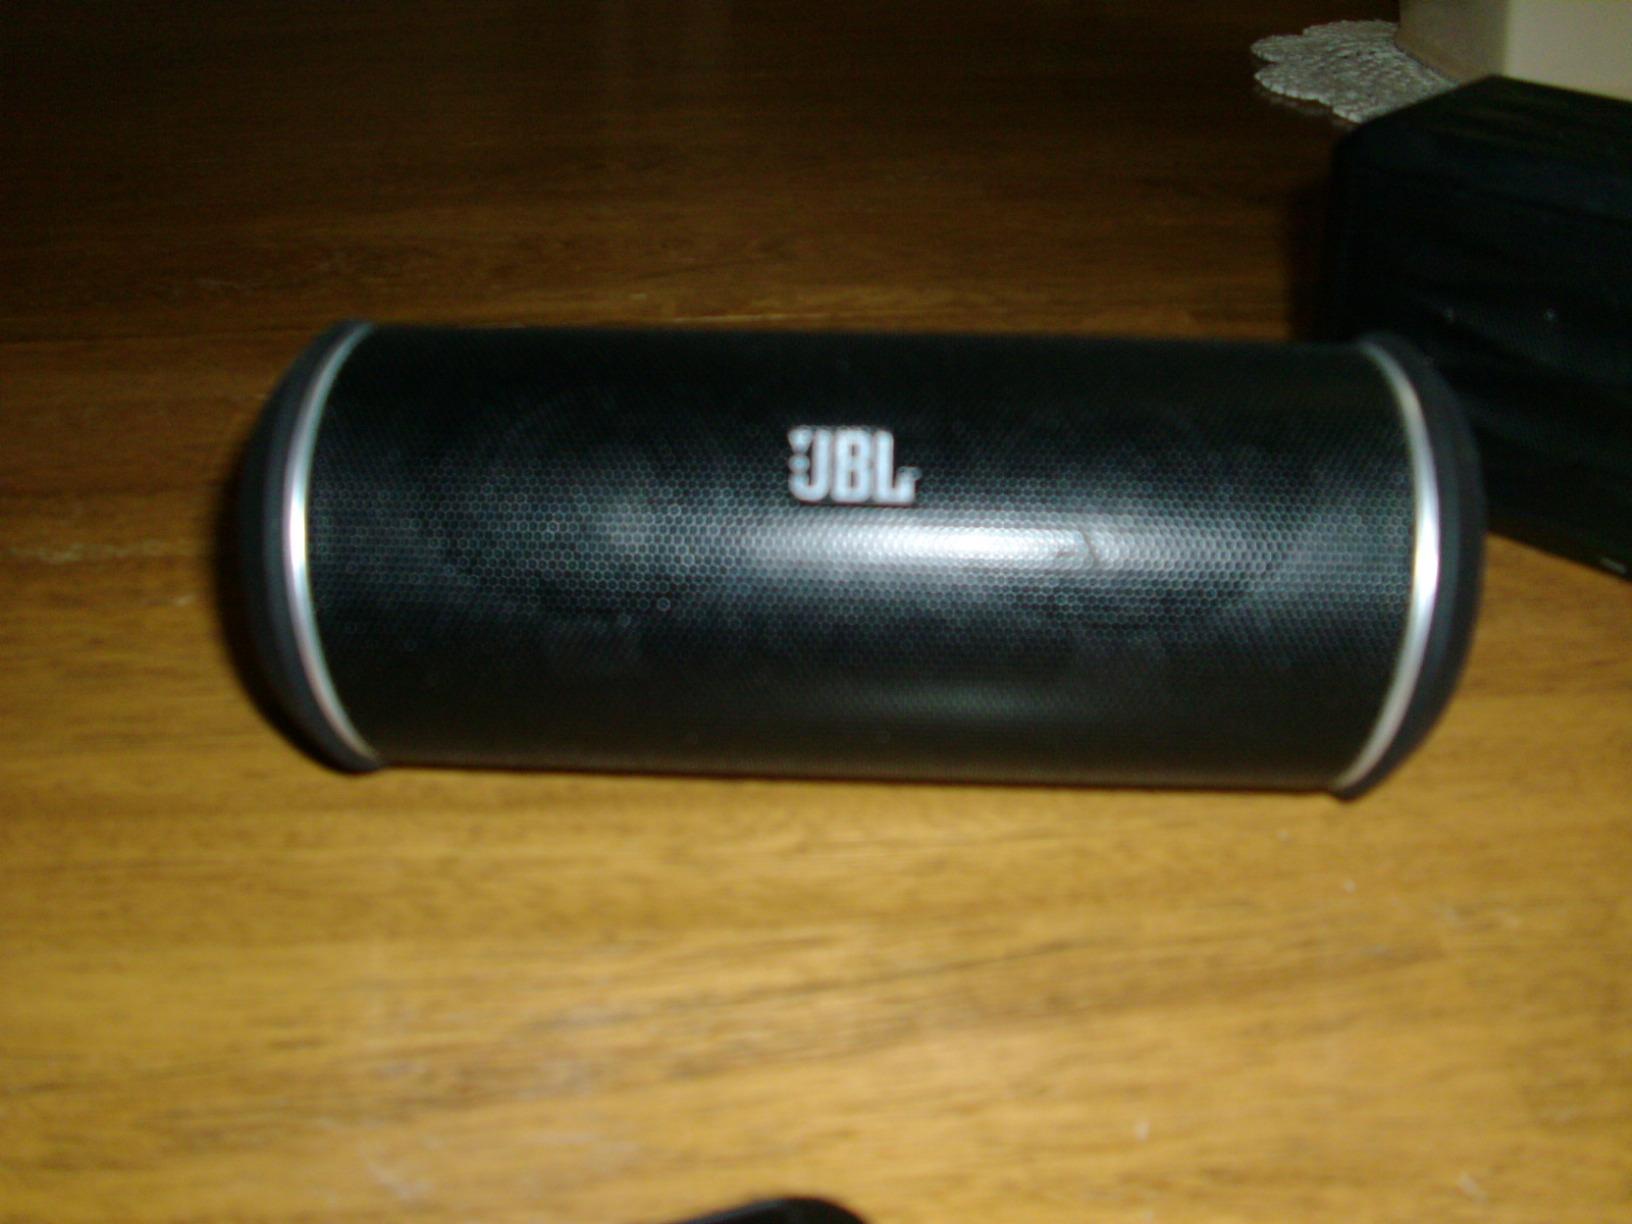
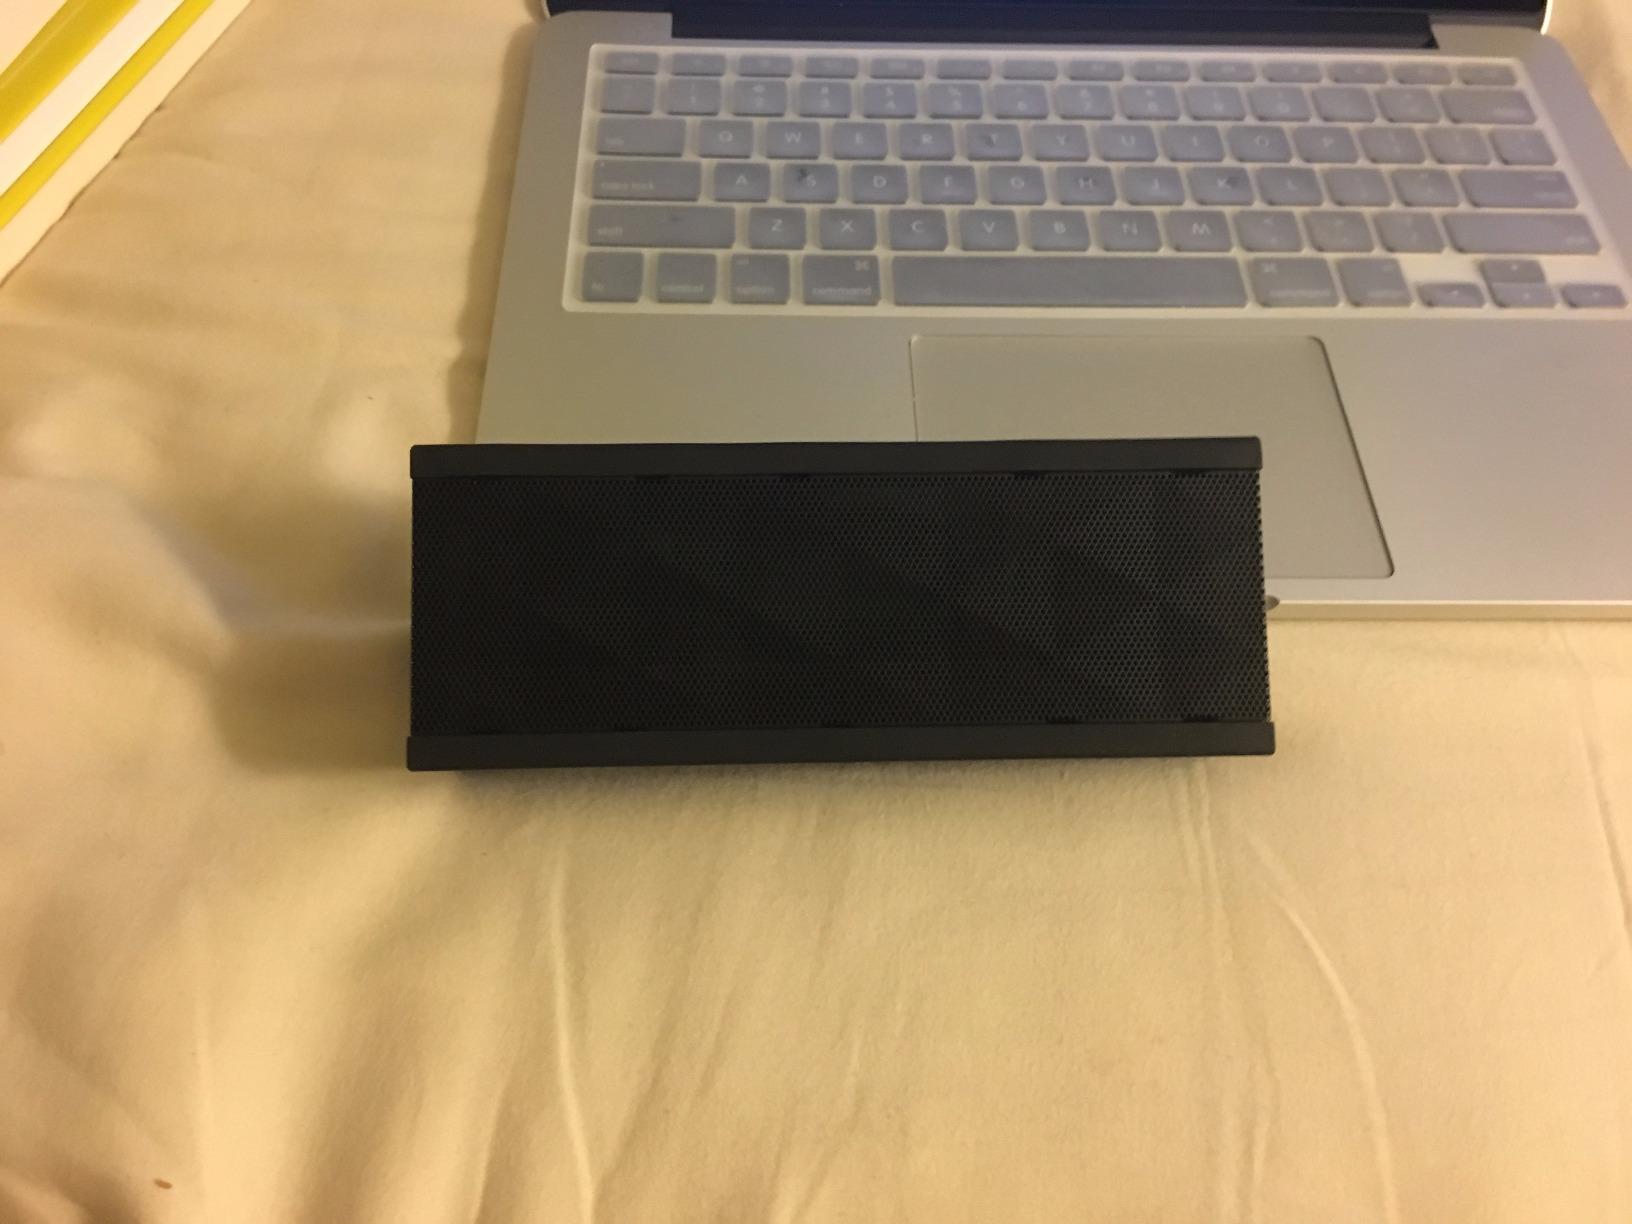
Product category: speaker
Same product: no